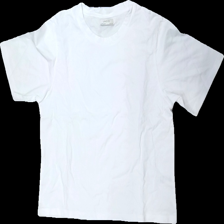
View: front
Type: T-shirt
Category: Ladies
Brand: Lindex
Colors: White
Material: 100% bomull
Cut: C-collar
Size: M
Season: All
Price range: 50-100
Recommended usage: Reuse
Description: kort t-shirt